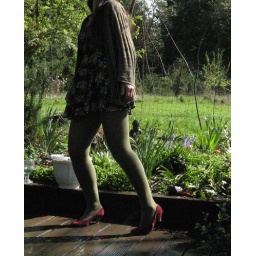
you can't see the red flecks in the dress that make it work in better light.